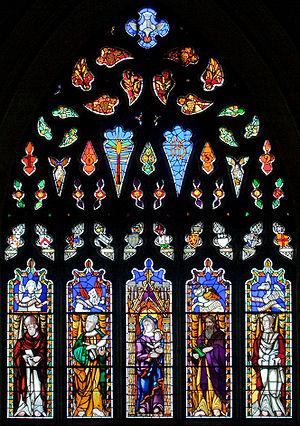
La cathédrale Notre-Dame-de-l’Assomption de Tuam est une cathédrale catholique irlandaise. Elle est depuis sa consécration en 1837 le siège de l’archidiocèse de Tuam, qui couvre pour moitié le comté de Galway et pour moitié celui de Mayo.